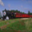
Label: train